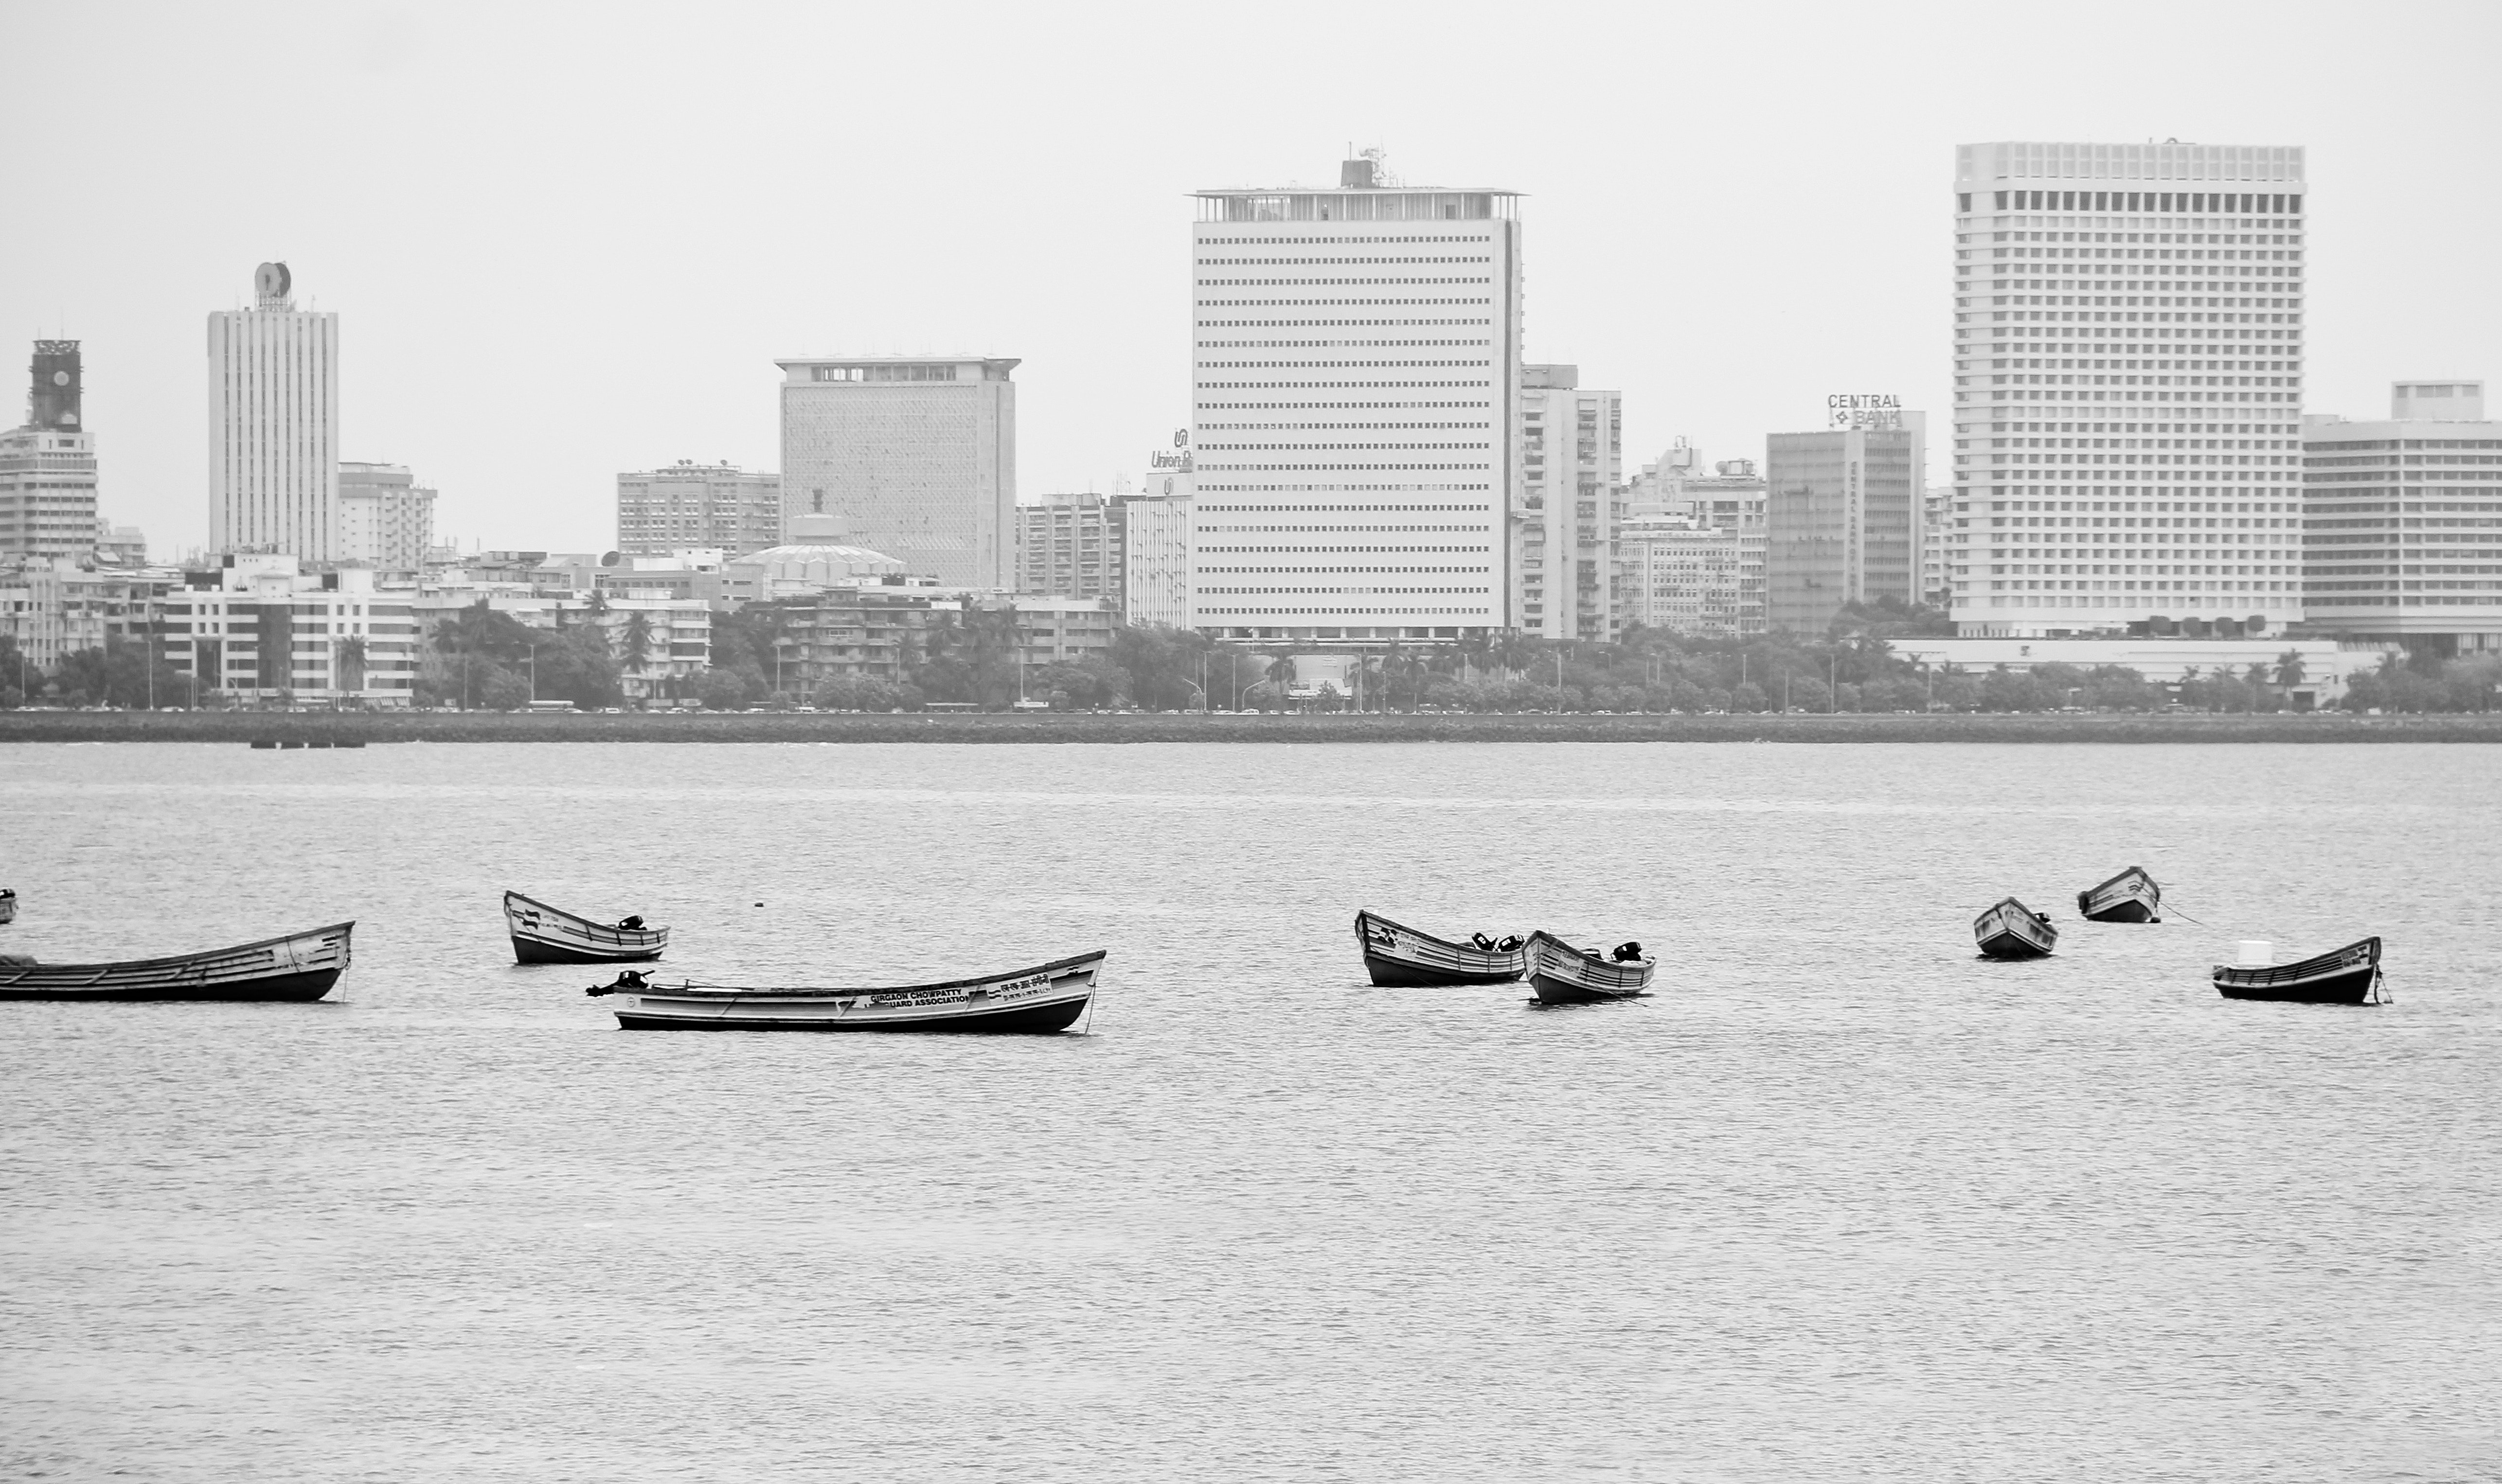
water transportation, white, skyline, city, human settlement, mode of transport, vehicle, boat, gondola, black and white, cityscape, waterway, river, stock photography, metropolis, architecture, photography, skyscraper, monochrome, sea, watercraft, style